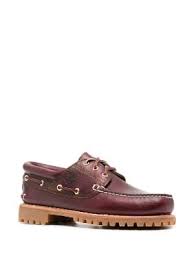
Label: Boat